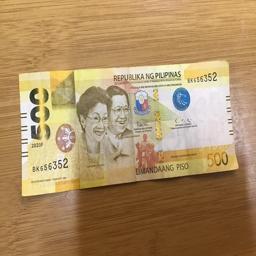
Label: 500_Front